Hillam

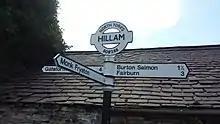
Hillam Square. Grid Ref SE508288

The National Heritage List For England, compiled by English Heritage, lists ten Grade II listed buildings including Hillam Hall, and a milestone.